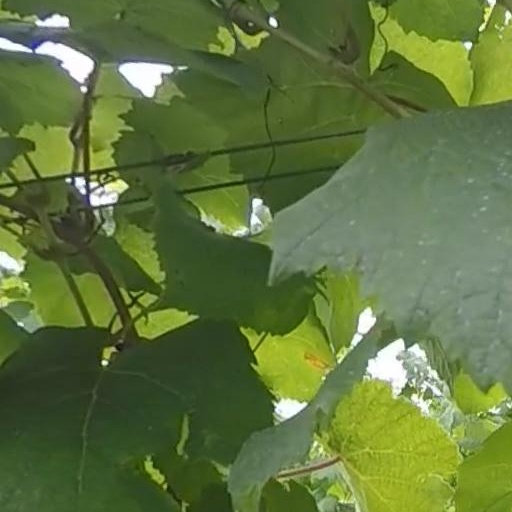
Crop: grape